Athribis

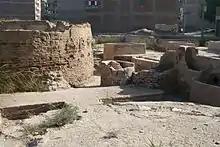
Athribis, Roman era settlement

Over 300 figurines were found throughout Athribis, mostly in the Ptolemaic layers. Some of the artifacts were of terracotta form. Many of the figurines depicted were heads of small dwarf-like creatures, and some were also used as oil lamps in the bathhouses. "Ptolemaic VI" is the phase that has been found to have the most artifacts or figurines. They were also more carefully crafted in design than other layers' findings and better preserved. Depictions of Egyptian and Greek gods and goddesses were also abundant. Dionysus and Aphrodite seemed to be popular throughout the findings at Athribis. It is considered that these figurines could have been made in the pottery workshops. Most were made of terracotta, and others believe the figurines could have had more of a cult meaning. It is suggested that the Dionysus and Aphrodite figures, mostly erotic, could have played as a type of fertility cult in the bathhouse areas since a lot of the figurines were found in excavated remains of the bath area. Egyptian gods were also being depicted as Greek gods in the making of the figurines. Isis was being depicted as Aphrodite in some cases, or a Hercules statue shown with Dionysus. The god Silen was also depicted in one of the excavated oil lamps, dated from the late second century. It shows that even though Athribis was mainly of Graeco-Roman influence at the time, Egyptian culture was still being used in some of their everyday lives.